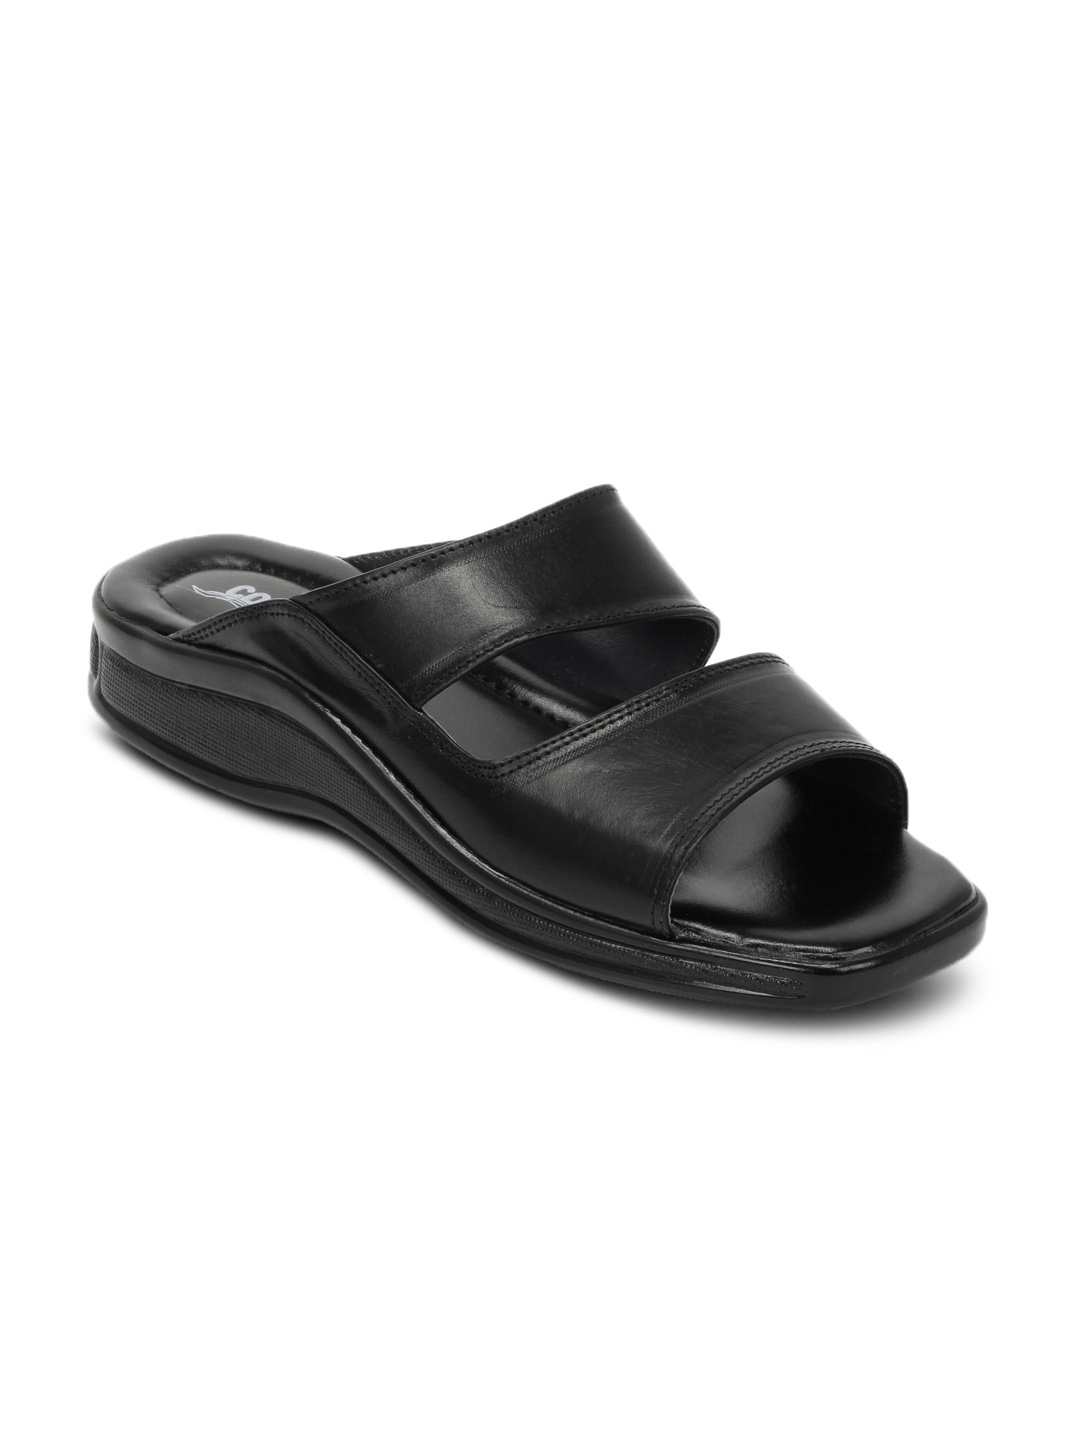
Coolers Men Black Sandals
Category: Footwear / Sandal / Sandals
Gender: Men
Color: Black
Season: Summer 2012
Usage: Casual